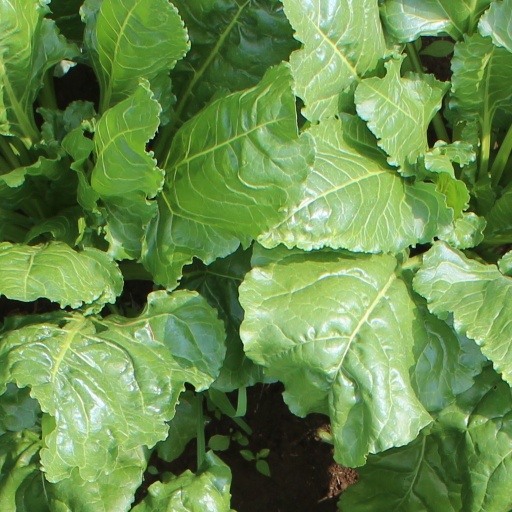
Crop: sugar beet